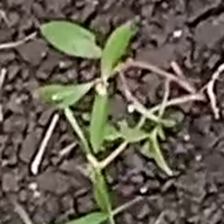
Weed species: Moti_dudhi(Euphorbia_geneculata_L)